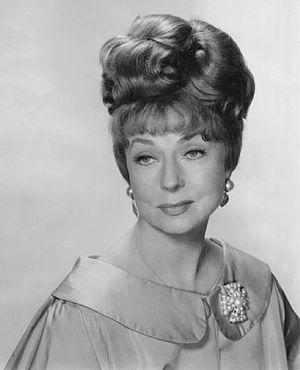
Agnes Moorehead, de son nom complet Agnes Robertson Moorehead, est une actrice américaine, née le 6 décembre 1900 à Clinton, Massachusetts, et morte le 30 avril 1974 à Rochester, Minnesota.